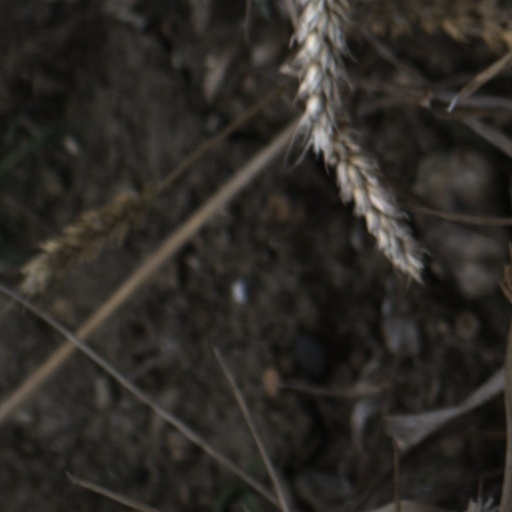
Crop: wheat